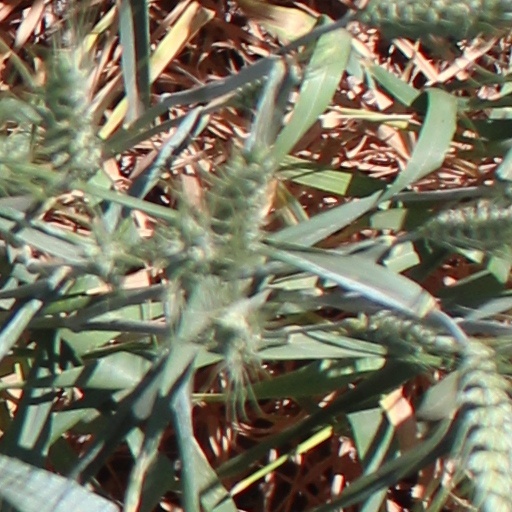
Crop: wheat